Albela (1971 film)

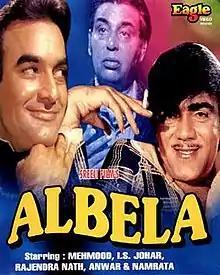

Albela is a Bollywood film released in 1971. It was directed by A. Shamsher and produced by Sanat Kothari.